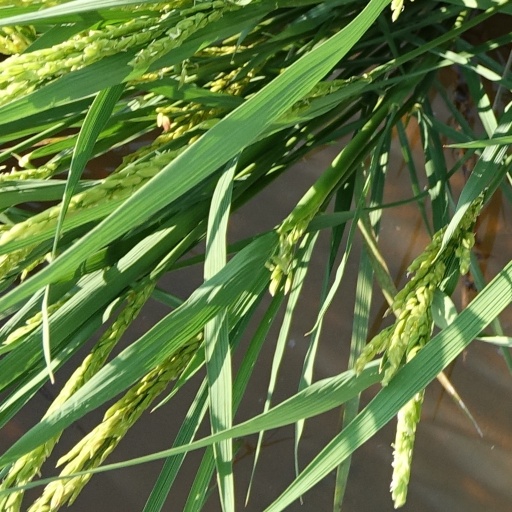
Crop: rice